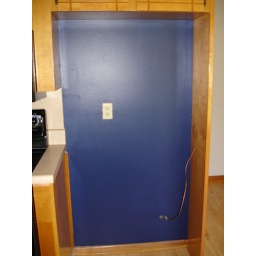
burin lane view of space in kitchen where the refrigerator goes, right of oven range